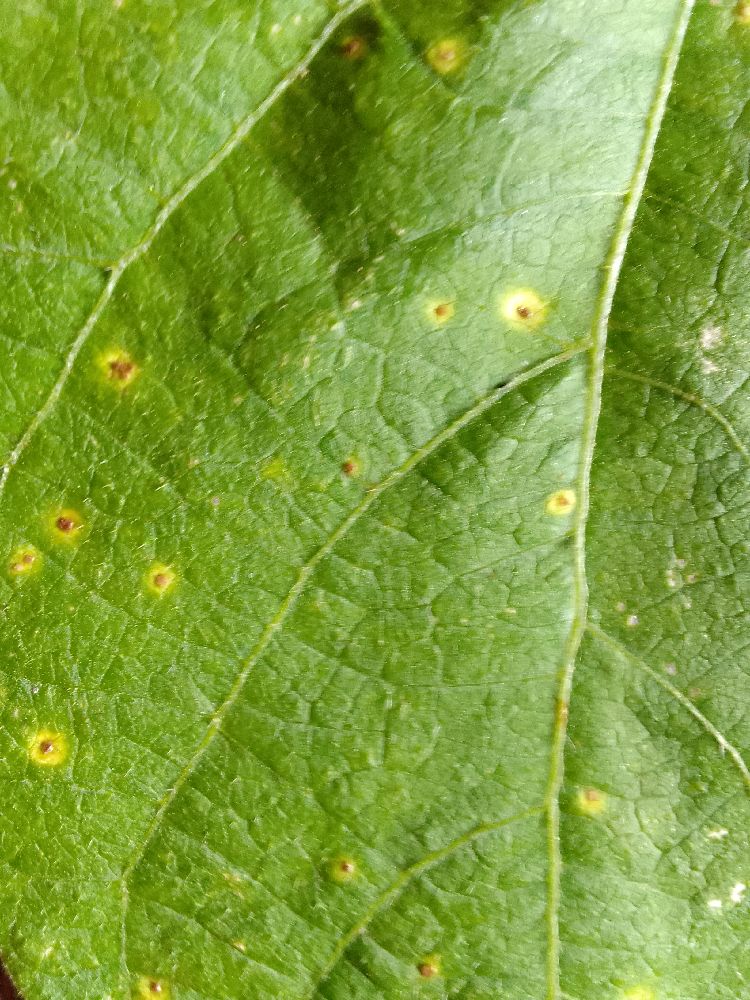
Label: rust